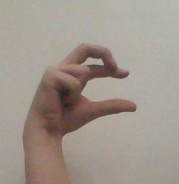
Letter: thal